Emi Maria

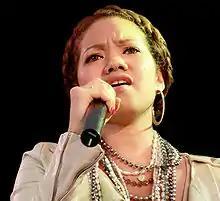
Emi Maria performing at the Hibiki Music Festival 2009.

Emi Maria (stylized as EMI MARIA; born 9 June 1987) is a Japanese and Papua New Guinean R&B singer-songwriter who debuted in 2007 with the EP "Between the Music".